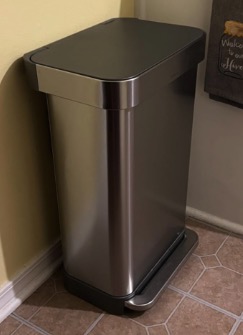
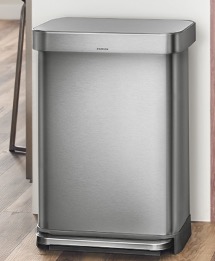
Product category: misc
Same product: yes